On a Distant Shore

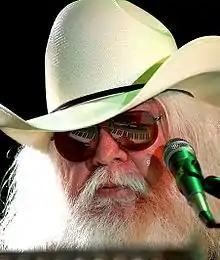
Russell in 2009

Hal Horowitz with "American Songwriter" reviewed the album: "Russell wrote 13 new songs, clearly in the style of those sung by Sinatra, Mel Torme and the crooners of the '30s-'50s. Co-producer Mark Lambert then worked with arranger Larry Hall to add full orchestral backing to the songs, including harps, swelling strings, bold horns and even angelic background vocalists. This is the album he wanted to leave as his legacy. As such, it's a significant, often impressive work from one of rock and roll's true icons who has chosen a unique and, to many, surprisingly starry-eyed way to say goodbye."